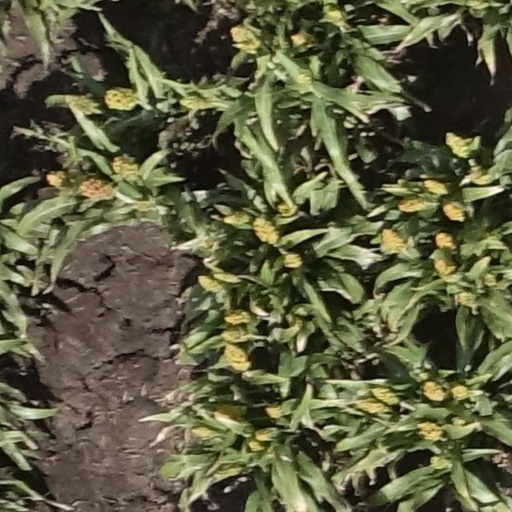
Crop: sorghum